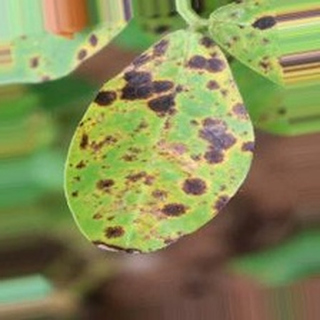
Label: groundnut_late_leaf_spot